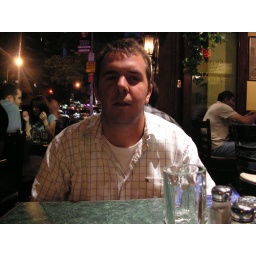
Me eating pizza in Murray Hill